AS/NZS 3112

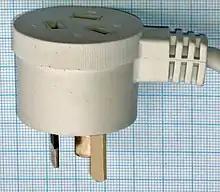
Socket Adapter Plug

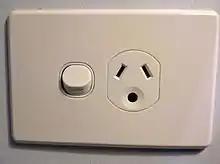
Socket with a round earth pin

Other variants include plug/sockets with a rating of 10 A using a round earth pin, which is used on "special use" circuits, such as storage heaters in classrooms; and a 110 V 10 A version that has round active & neutral pins with a flat earth pin. The latter is rated at only 110 V (since certain [foreign] 110 V plugs could be inserted into the socket-outlet) and may be used on PAR 64 lights, where two 110 volt 1000 watt lamps are used in series.